Francis Galtier

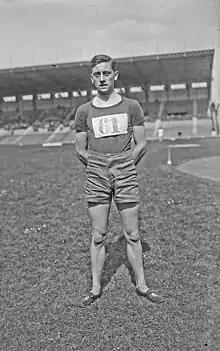

Francis Galtier (11 May 1907 – 15 June 1986) was a French sprinter. He competed in the men's 4 × 400 metres relay at the 1924 Summer Olympics.